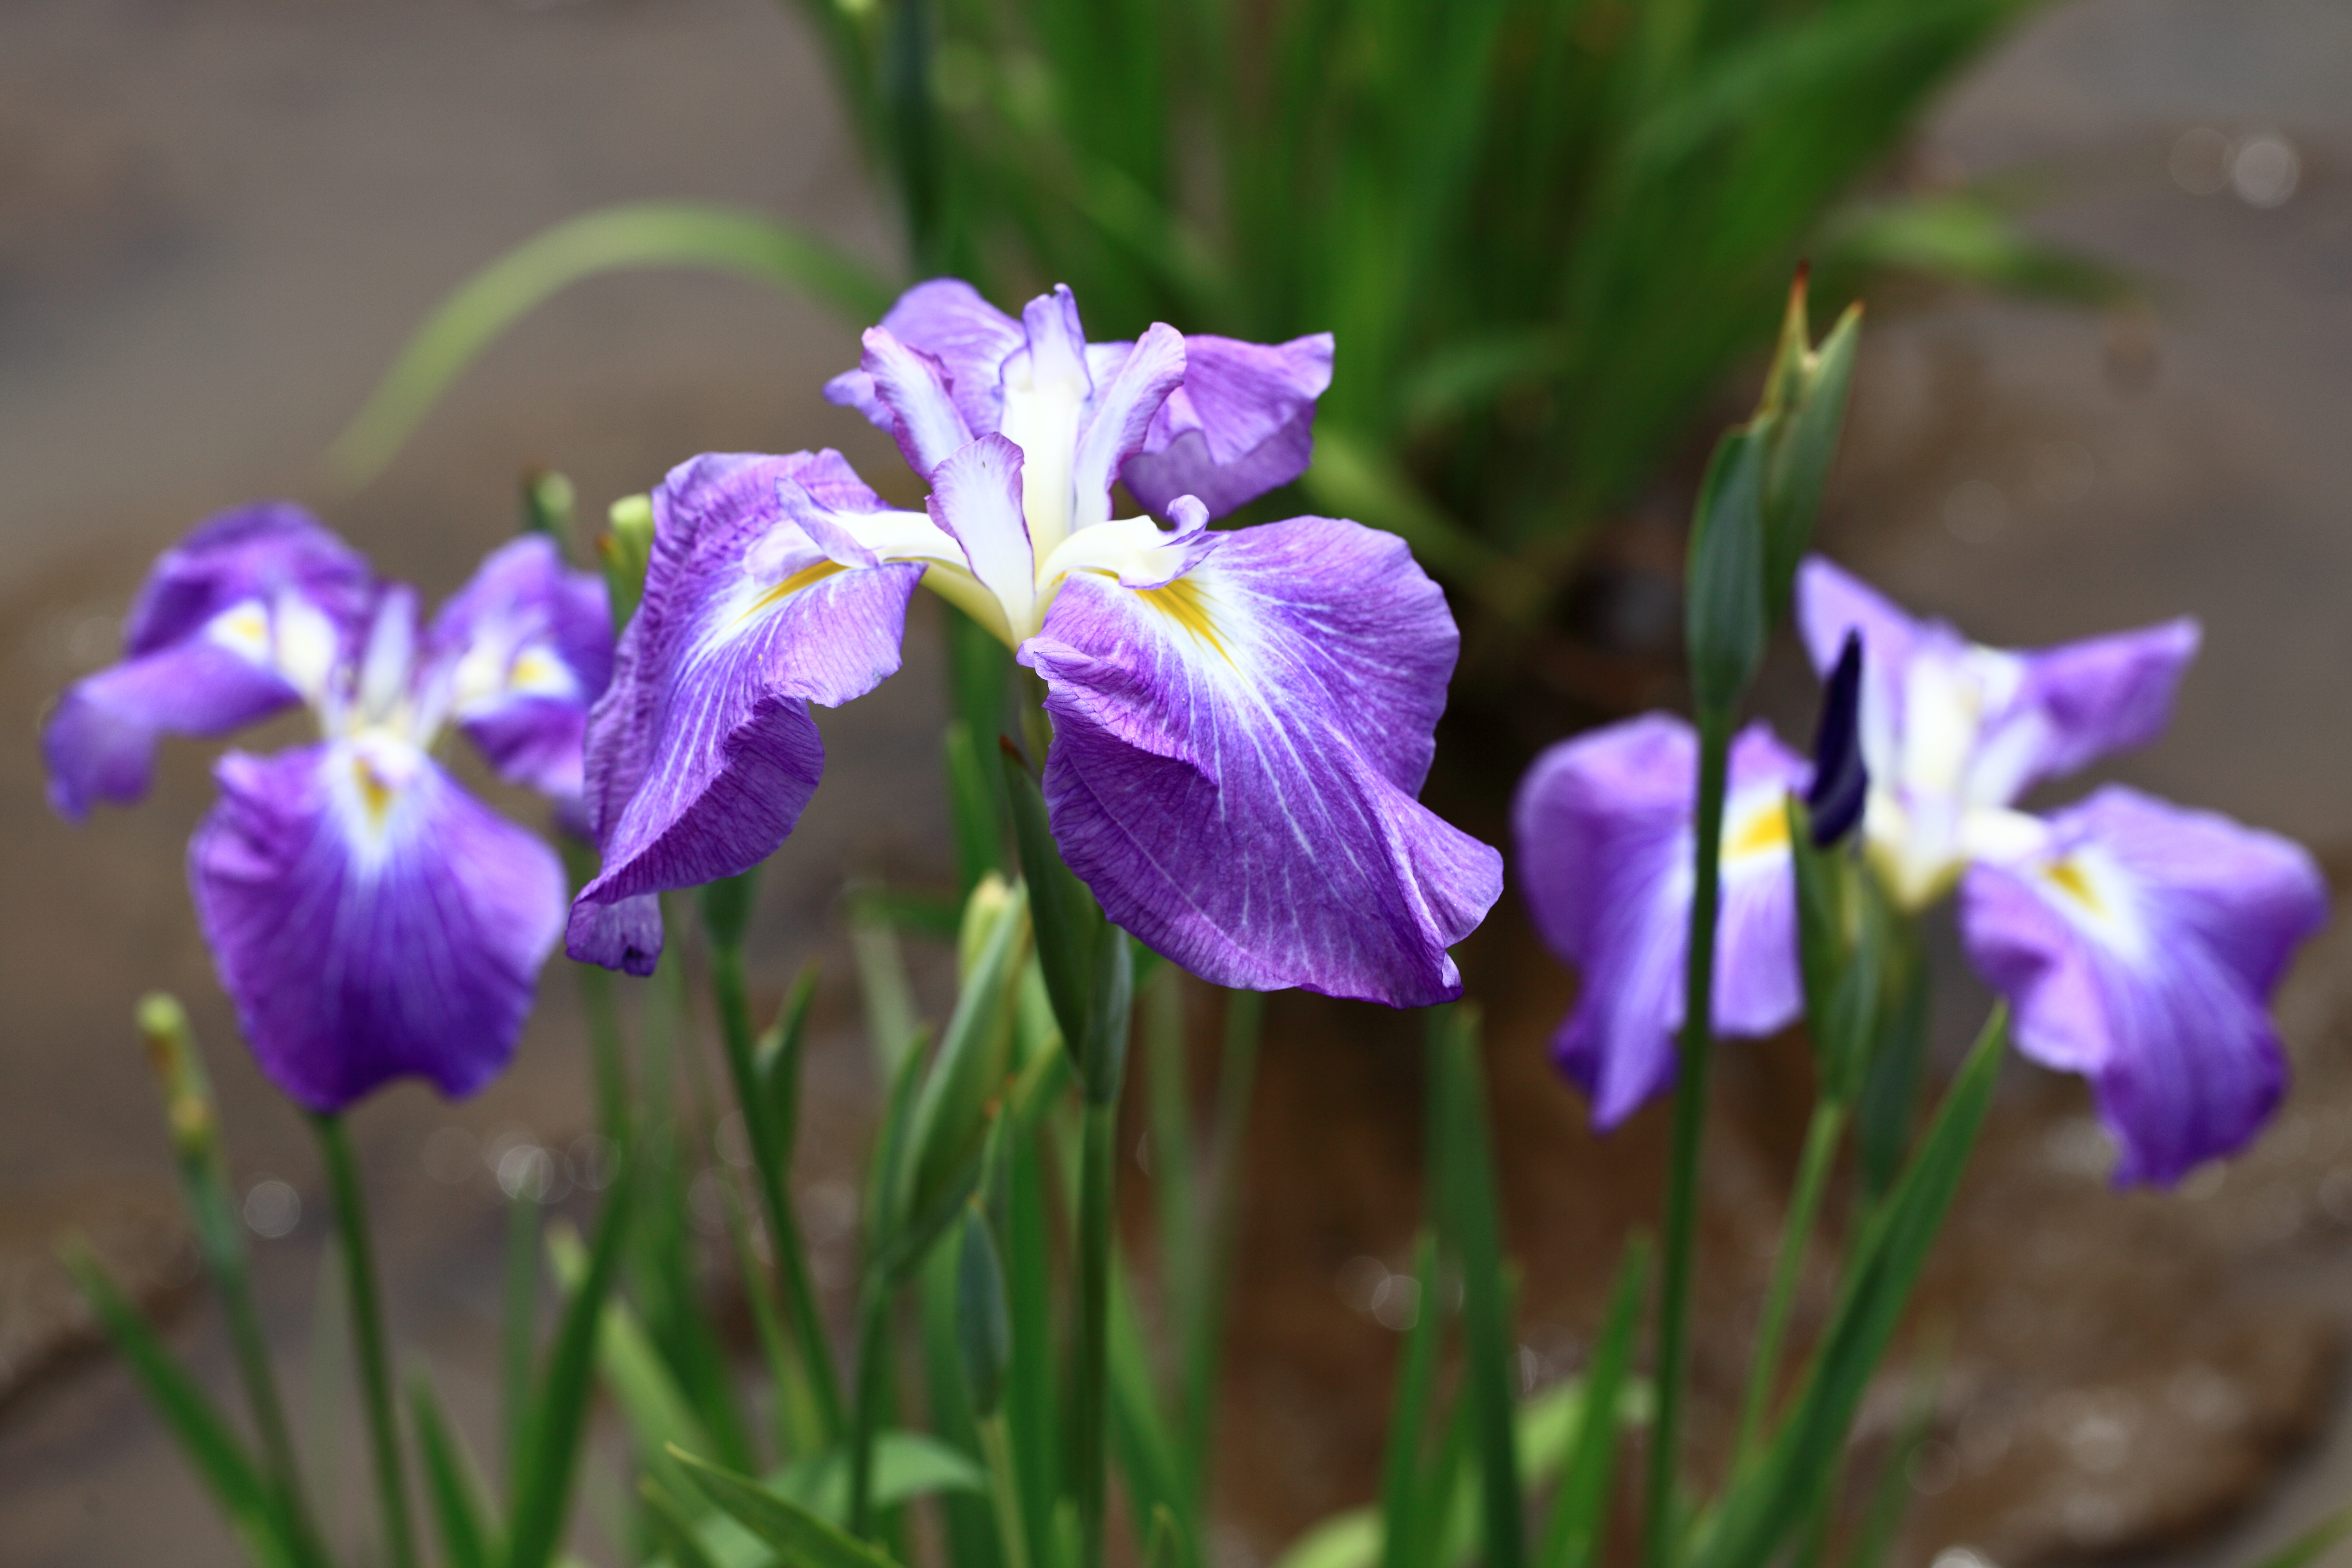
plant, flower, high, botany, flora, wildflower, tokyo, iris, eye, 5d, hires, markii, hi, res, resolution, ensata, kouen, kitayama, higashimurayama, japanesewateriris, flowering plant, iris versicolor, land plant, iris family